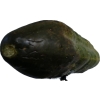
Label: cucumber